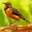
Label: bird